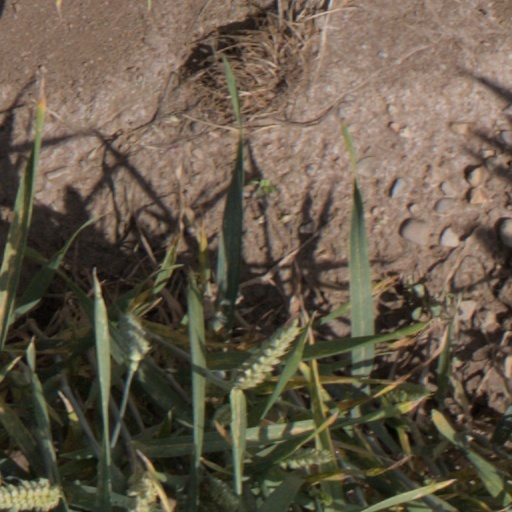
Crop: wheat